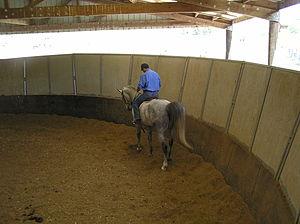
Rond de longe pour entraîner les chevaux, de style ""enclos"" avec des mûrs pleins. Un toit permet de l'utiliser malgré les intempéries. Sable au sol. Lieu